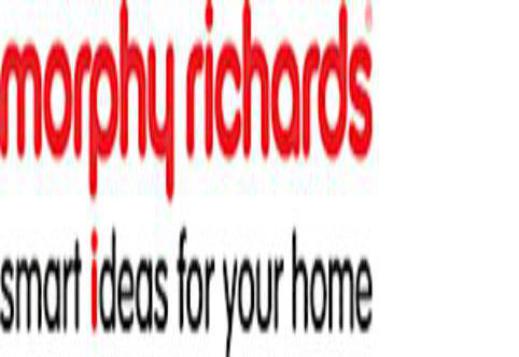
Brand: morphy richards
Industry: Necessities